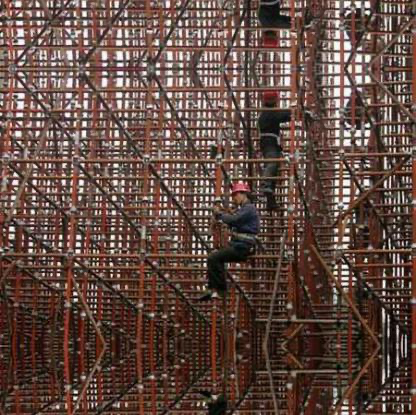
Objects in the image:
label: helmet
label: helmet
label: helmet